Allan Cup

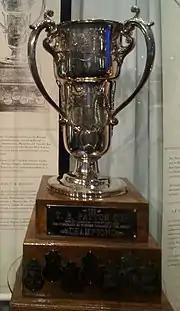
Photo of trophy at the Hockey Hall of Fame

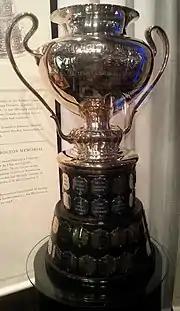
Photo of trophy at the Hockey Hall of Fame

"(*) Two championships won by teams from Lloydminster are included only in the total for Saskatchewan."